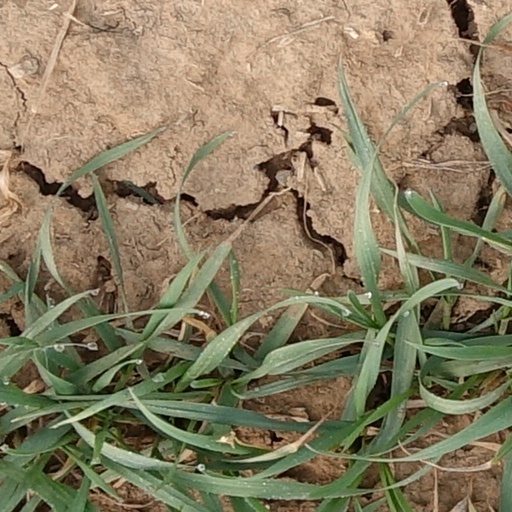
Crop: wheat